Energy in Iraq

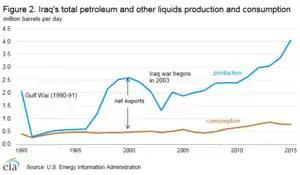
Iraqi oil production has surged after years of disorder.

In 2008, Iraq was the 9th highest crude oil exporter with 88 Mt. In 2023, Iraq exported an average of 3,466,750/barrel/day, and in early 2024 was estimated to be the 5th largest oil exporter in the world.